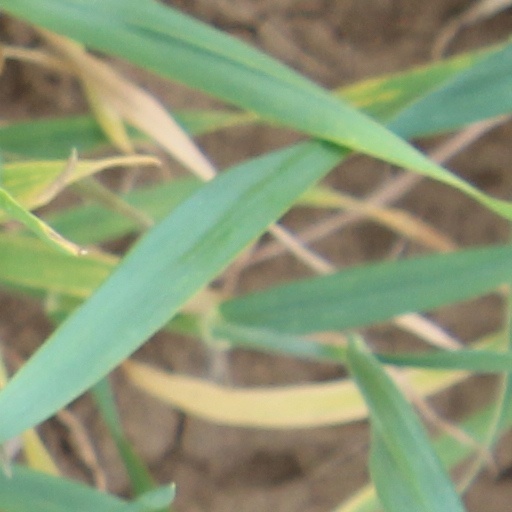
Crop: wheat